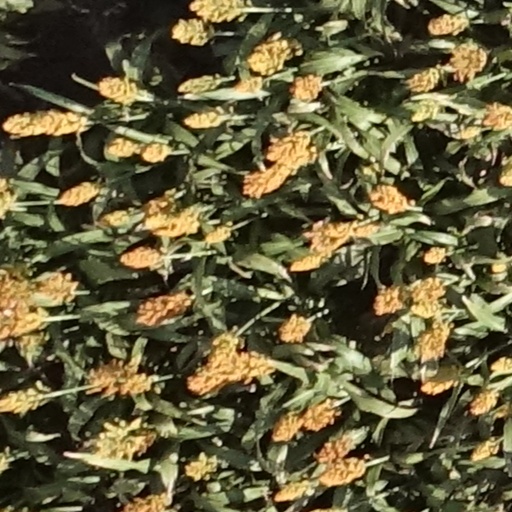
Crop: sorghum